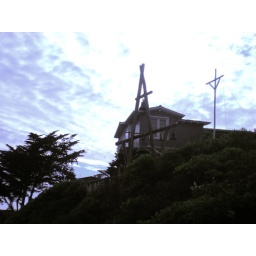
Pablo's house by the beach